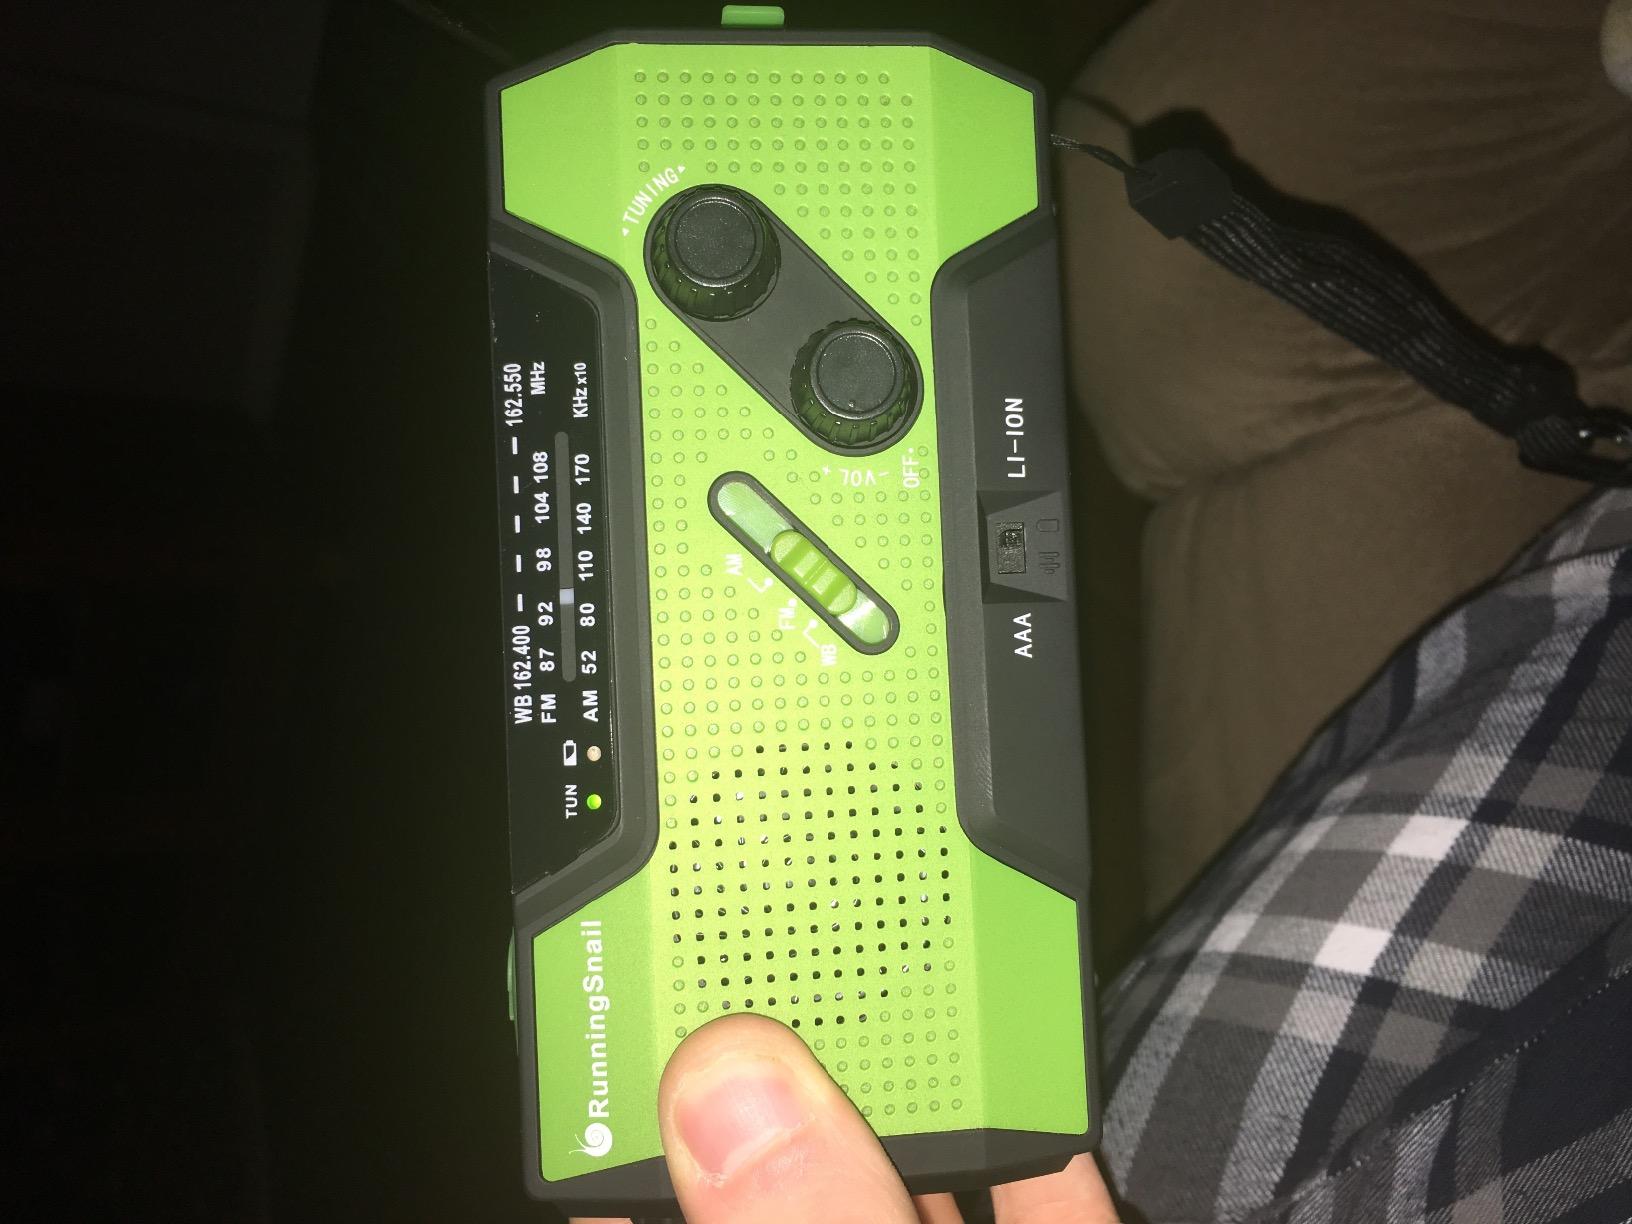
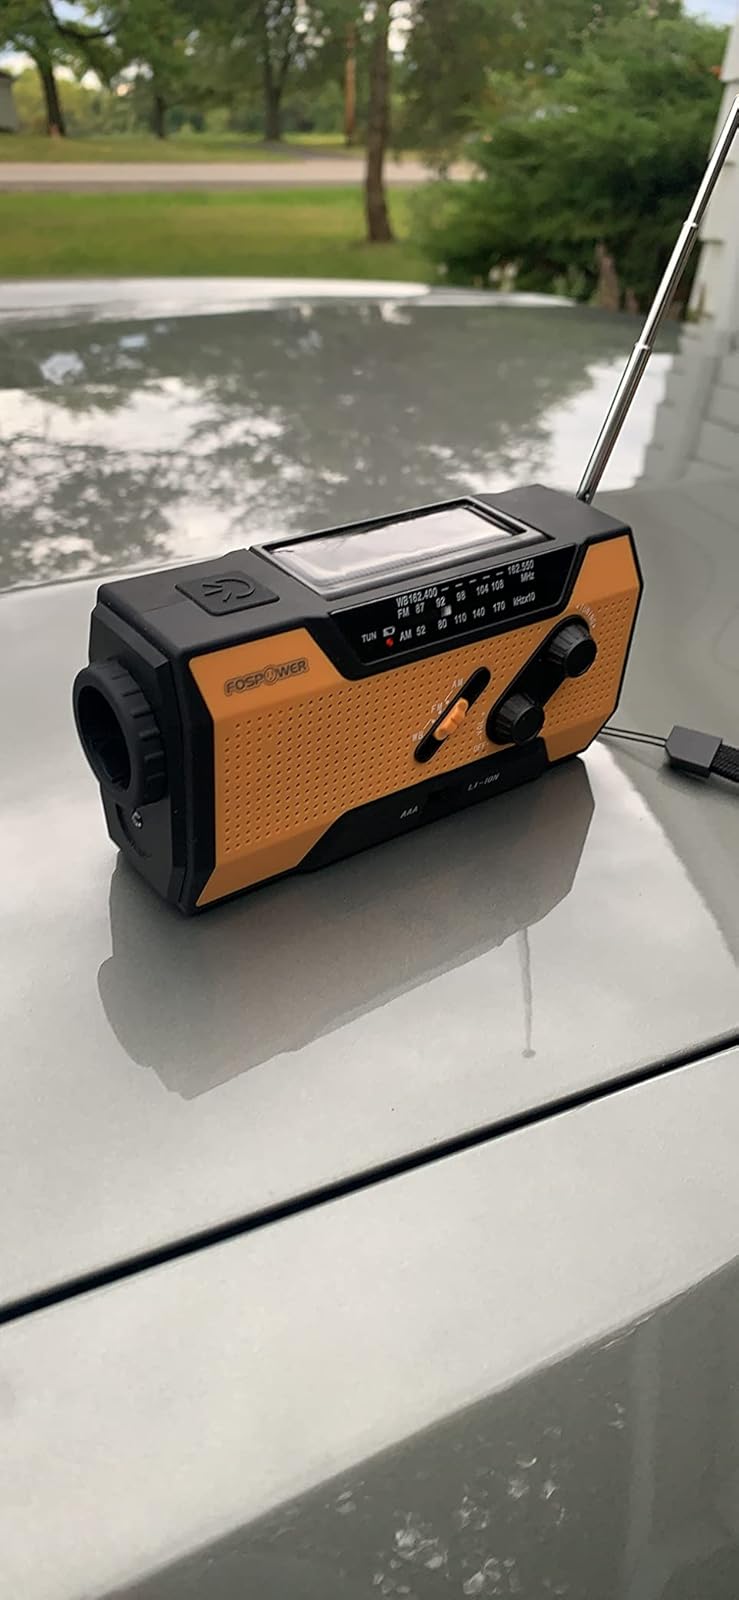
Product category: radio
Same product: no